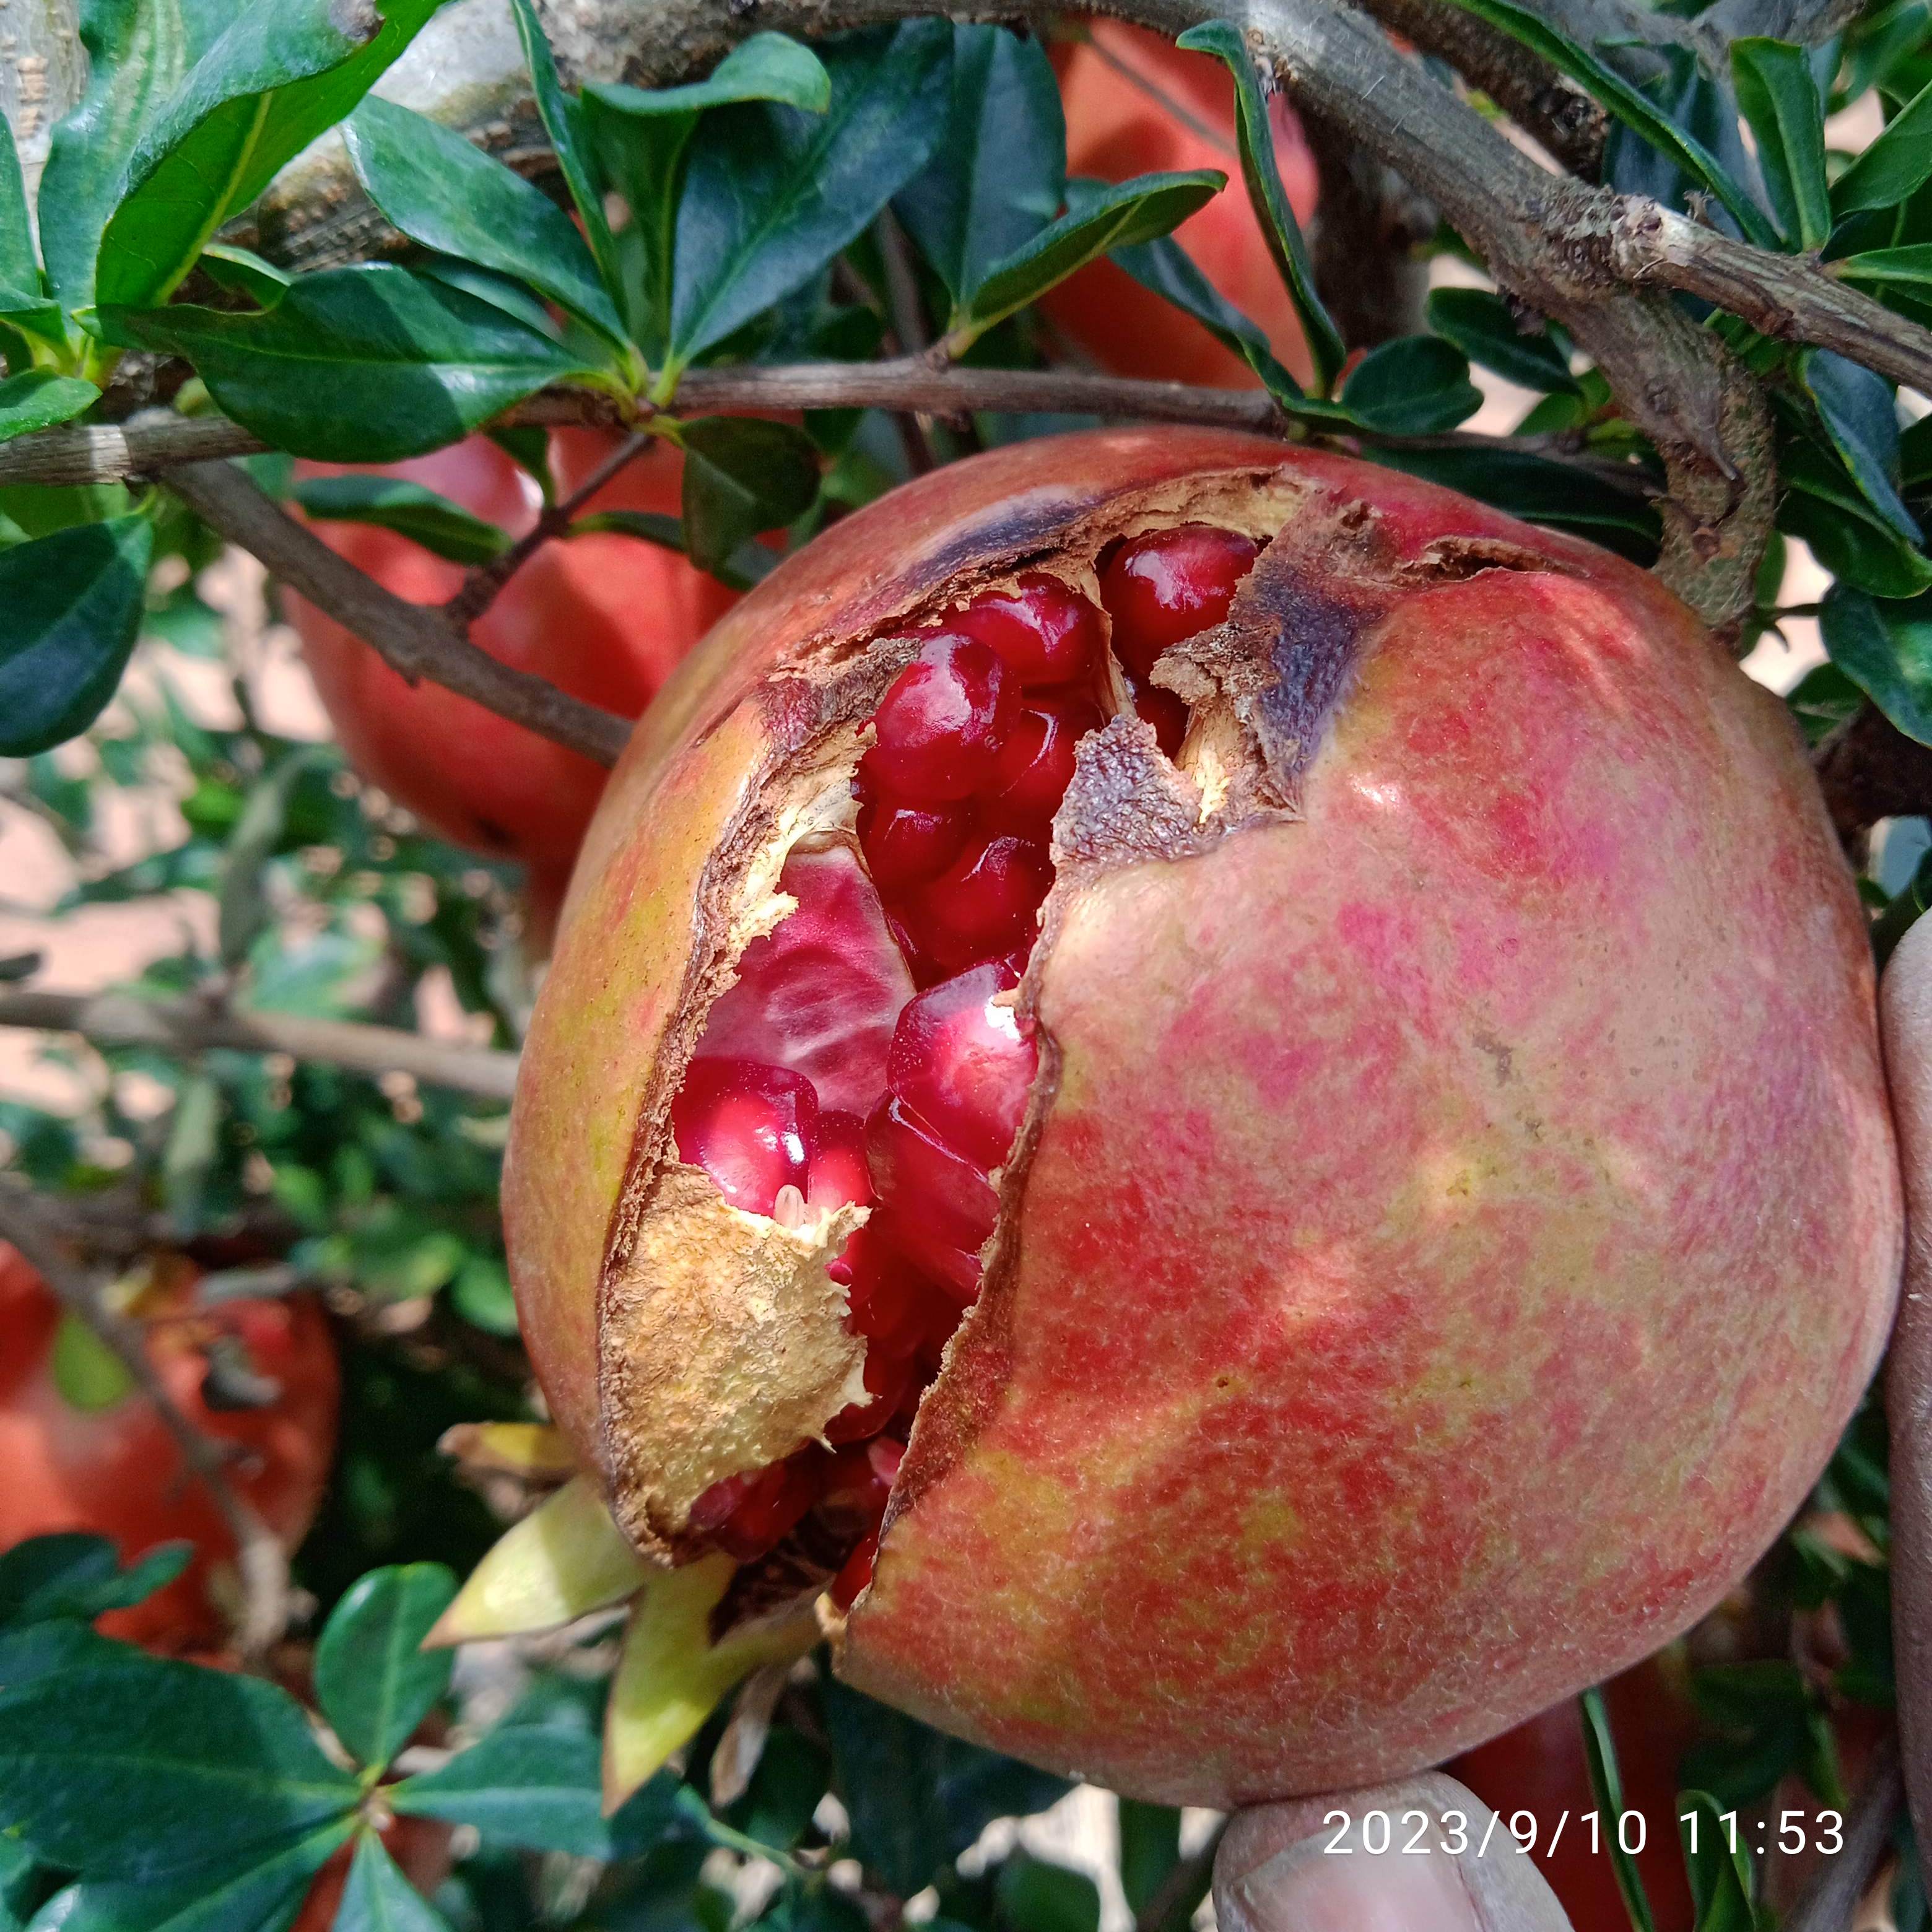
Label: Bacterial_Blight